Rachel Maryam

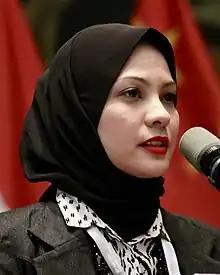
Rachel in 2015

Rachel Maryam Sayidina (born 20 April 1980) is an Indonesian actress, model and politician of Sundanese descent who became a member of the House of Representatives (DPR) of Republic of Indonesia (RI) for three consecutive terms (2009–2014, 2014–2019 and 2019–2024).